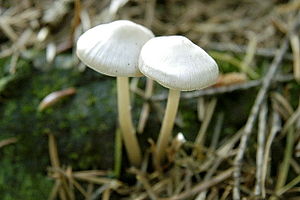
Trævlhat
Almindelig Trævlhat (Inocybe geophylla)
Trævlhat er svampeslægt, som tilhører Slørhat-ordenen. Svampene i slægten er mykorrhiza-dannere, og slægten er relativt artsrig i Danmark med ca. 65 danske arter.